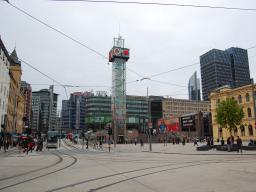
Label: Background_without_leaves